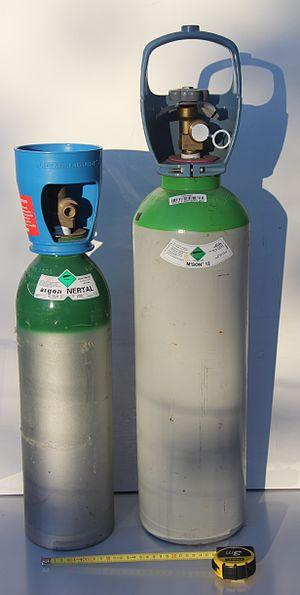
Comparaison entre une bouteille de catégorie S05 (à gauche) et une bouteille de catégorie S11 (à droite).
On appelle généralement bouteille de gaz ou bonbonne de gaz ou bouteille sous pression, un récipient ou réservoir sous pression, métallique ou pour l'alléger, en matériau composite, de forme cylindrique, plus ou moins allongé, conçu pour contenir un gaz à une pression nettement différente de la pression ambiante.